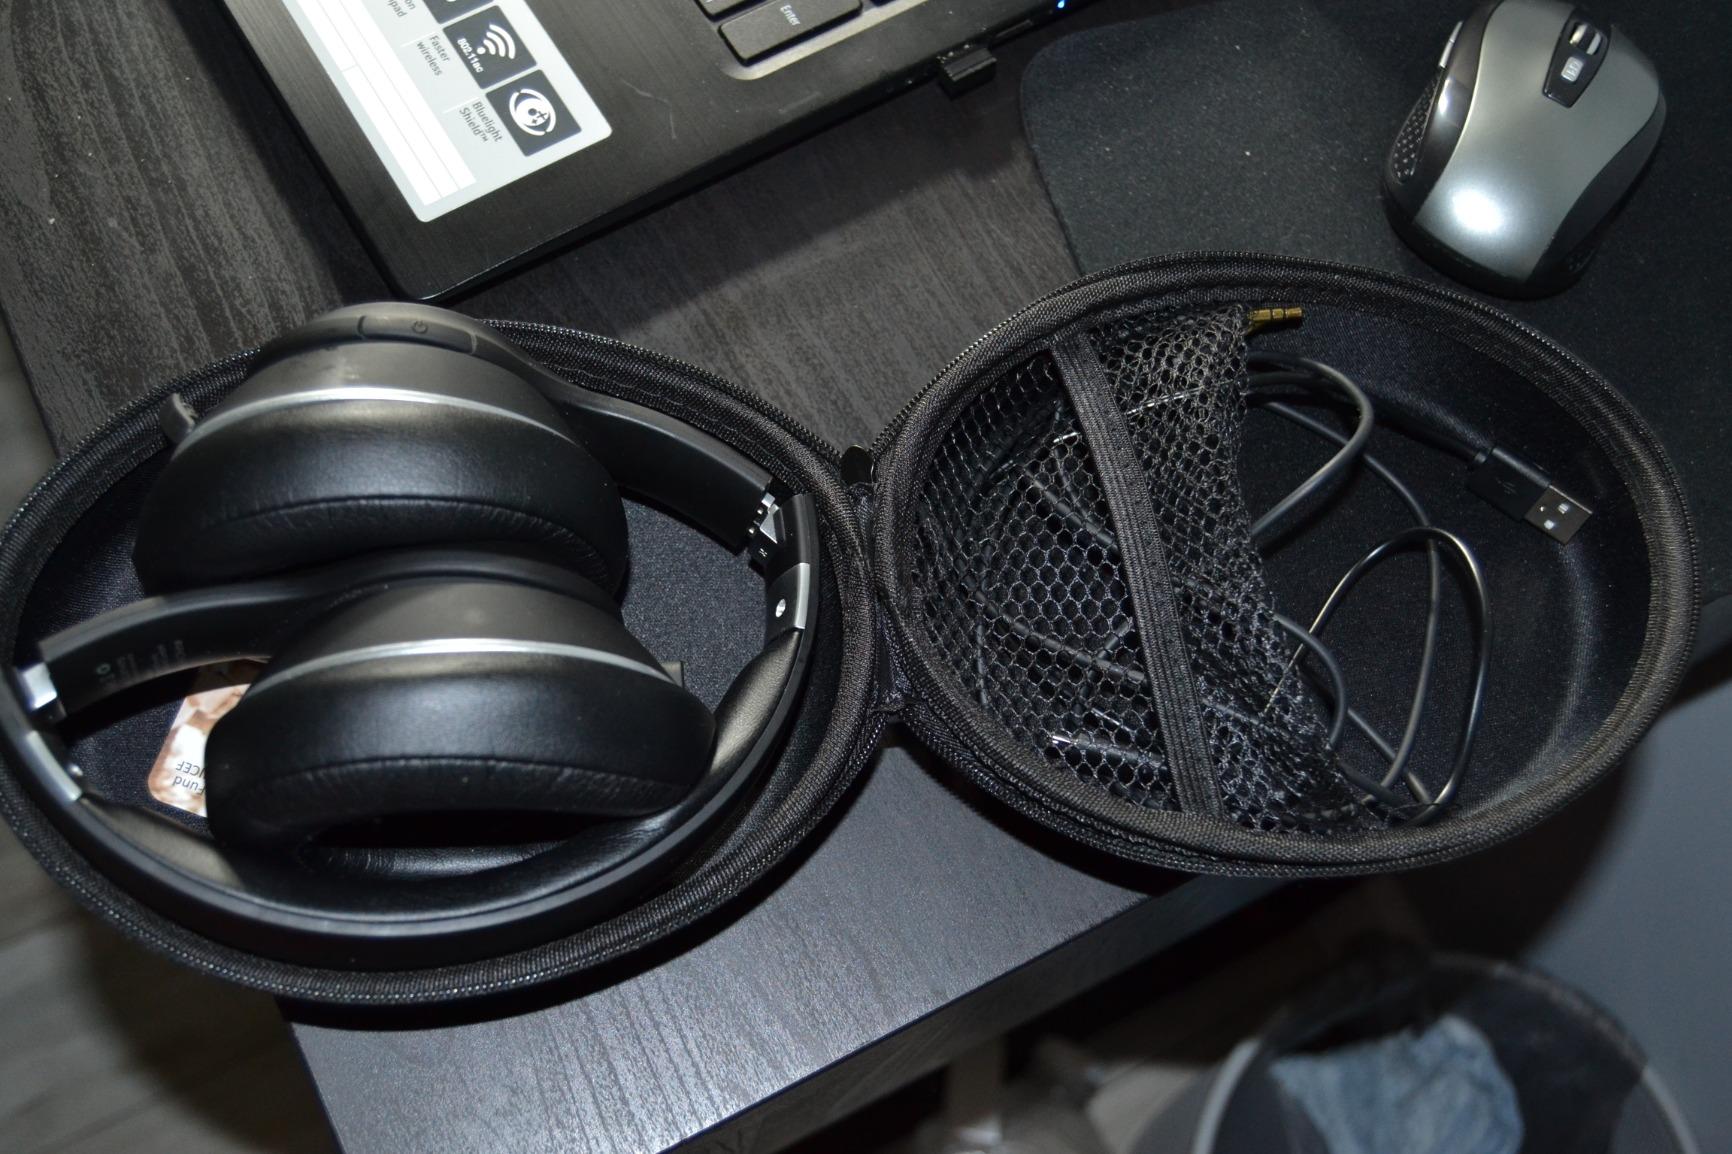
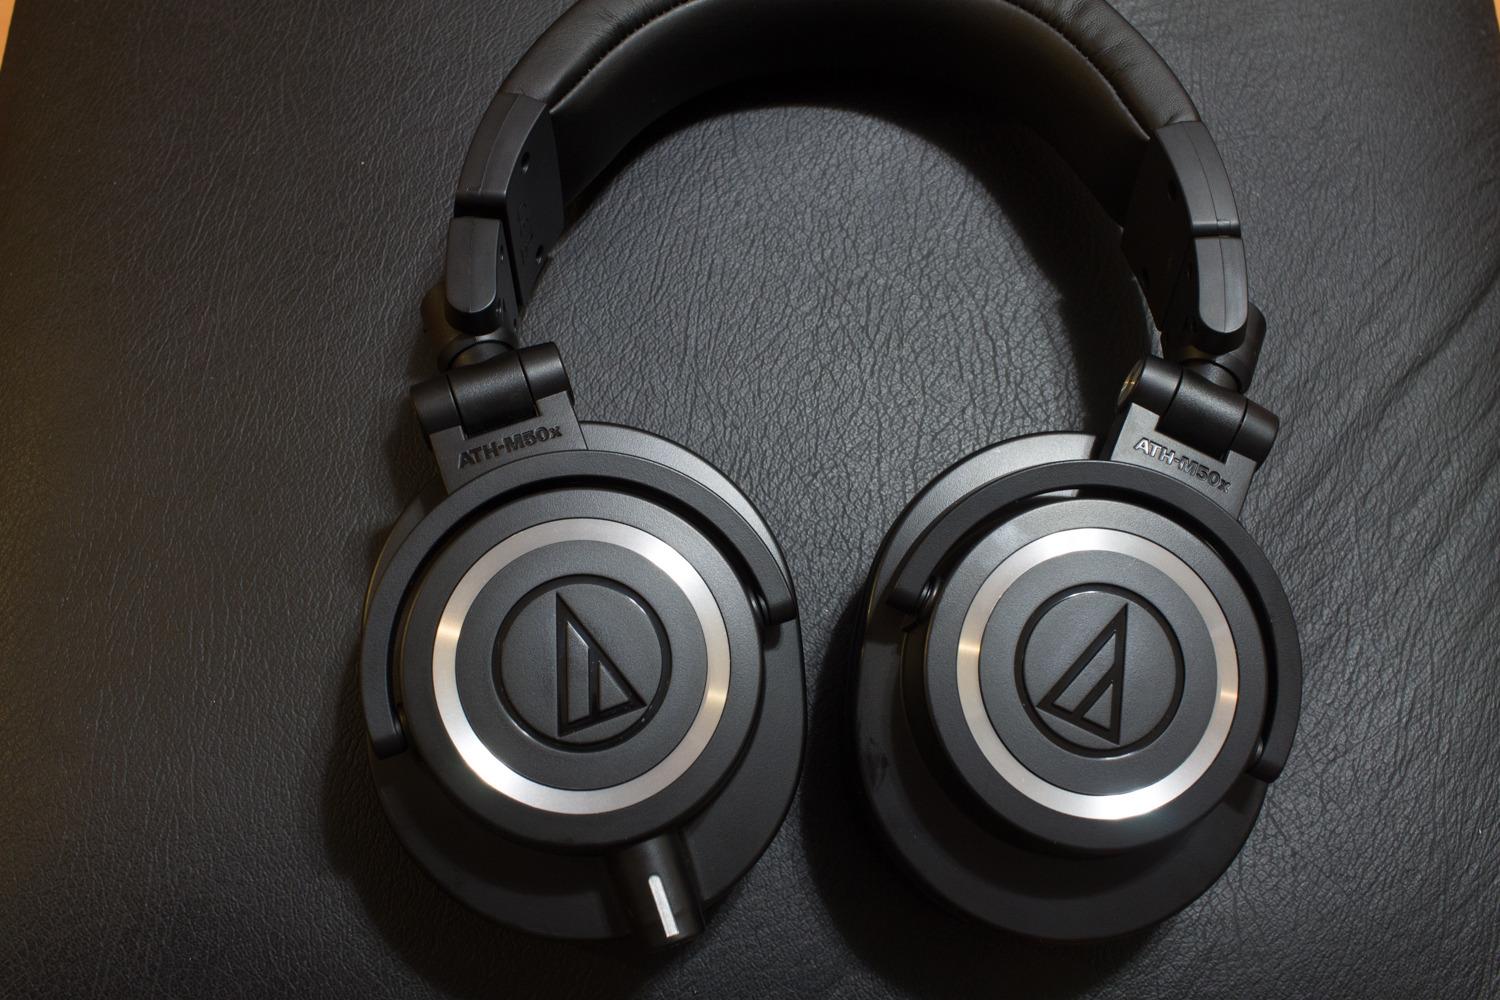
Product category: headphones
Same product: no